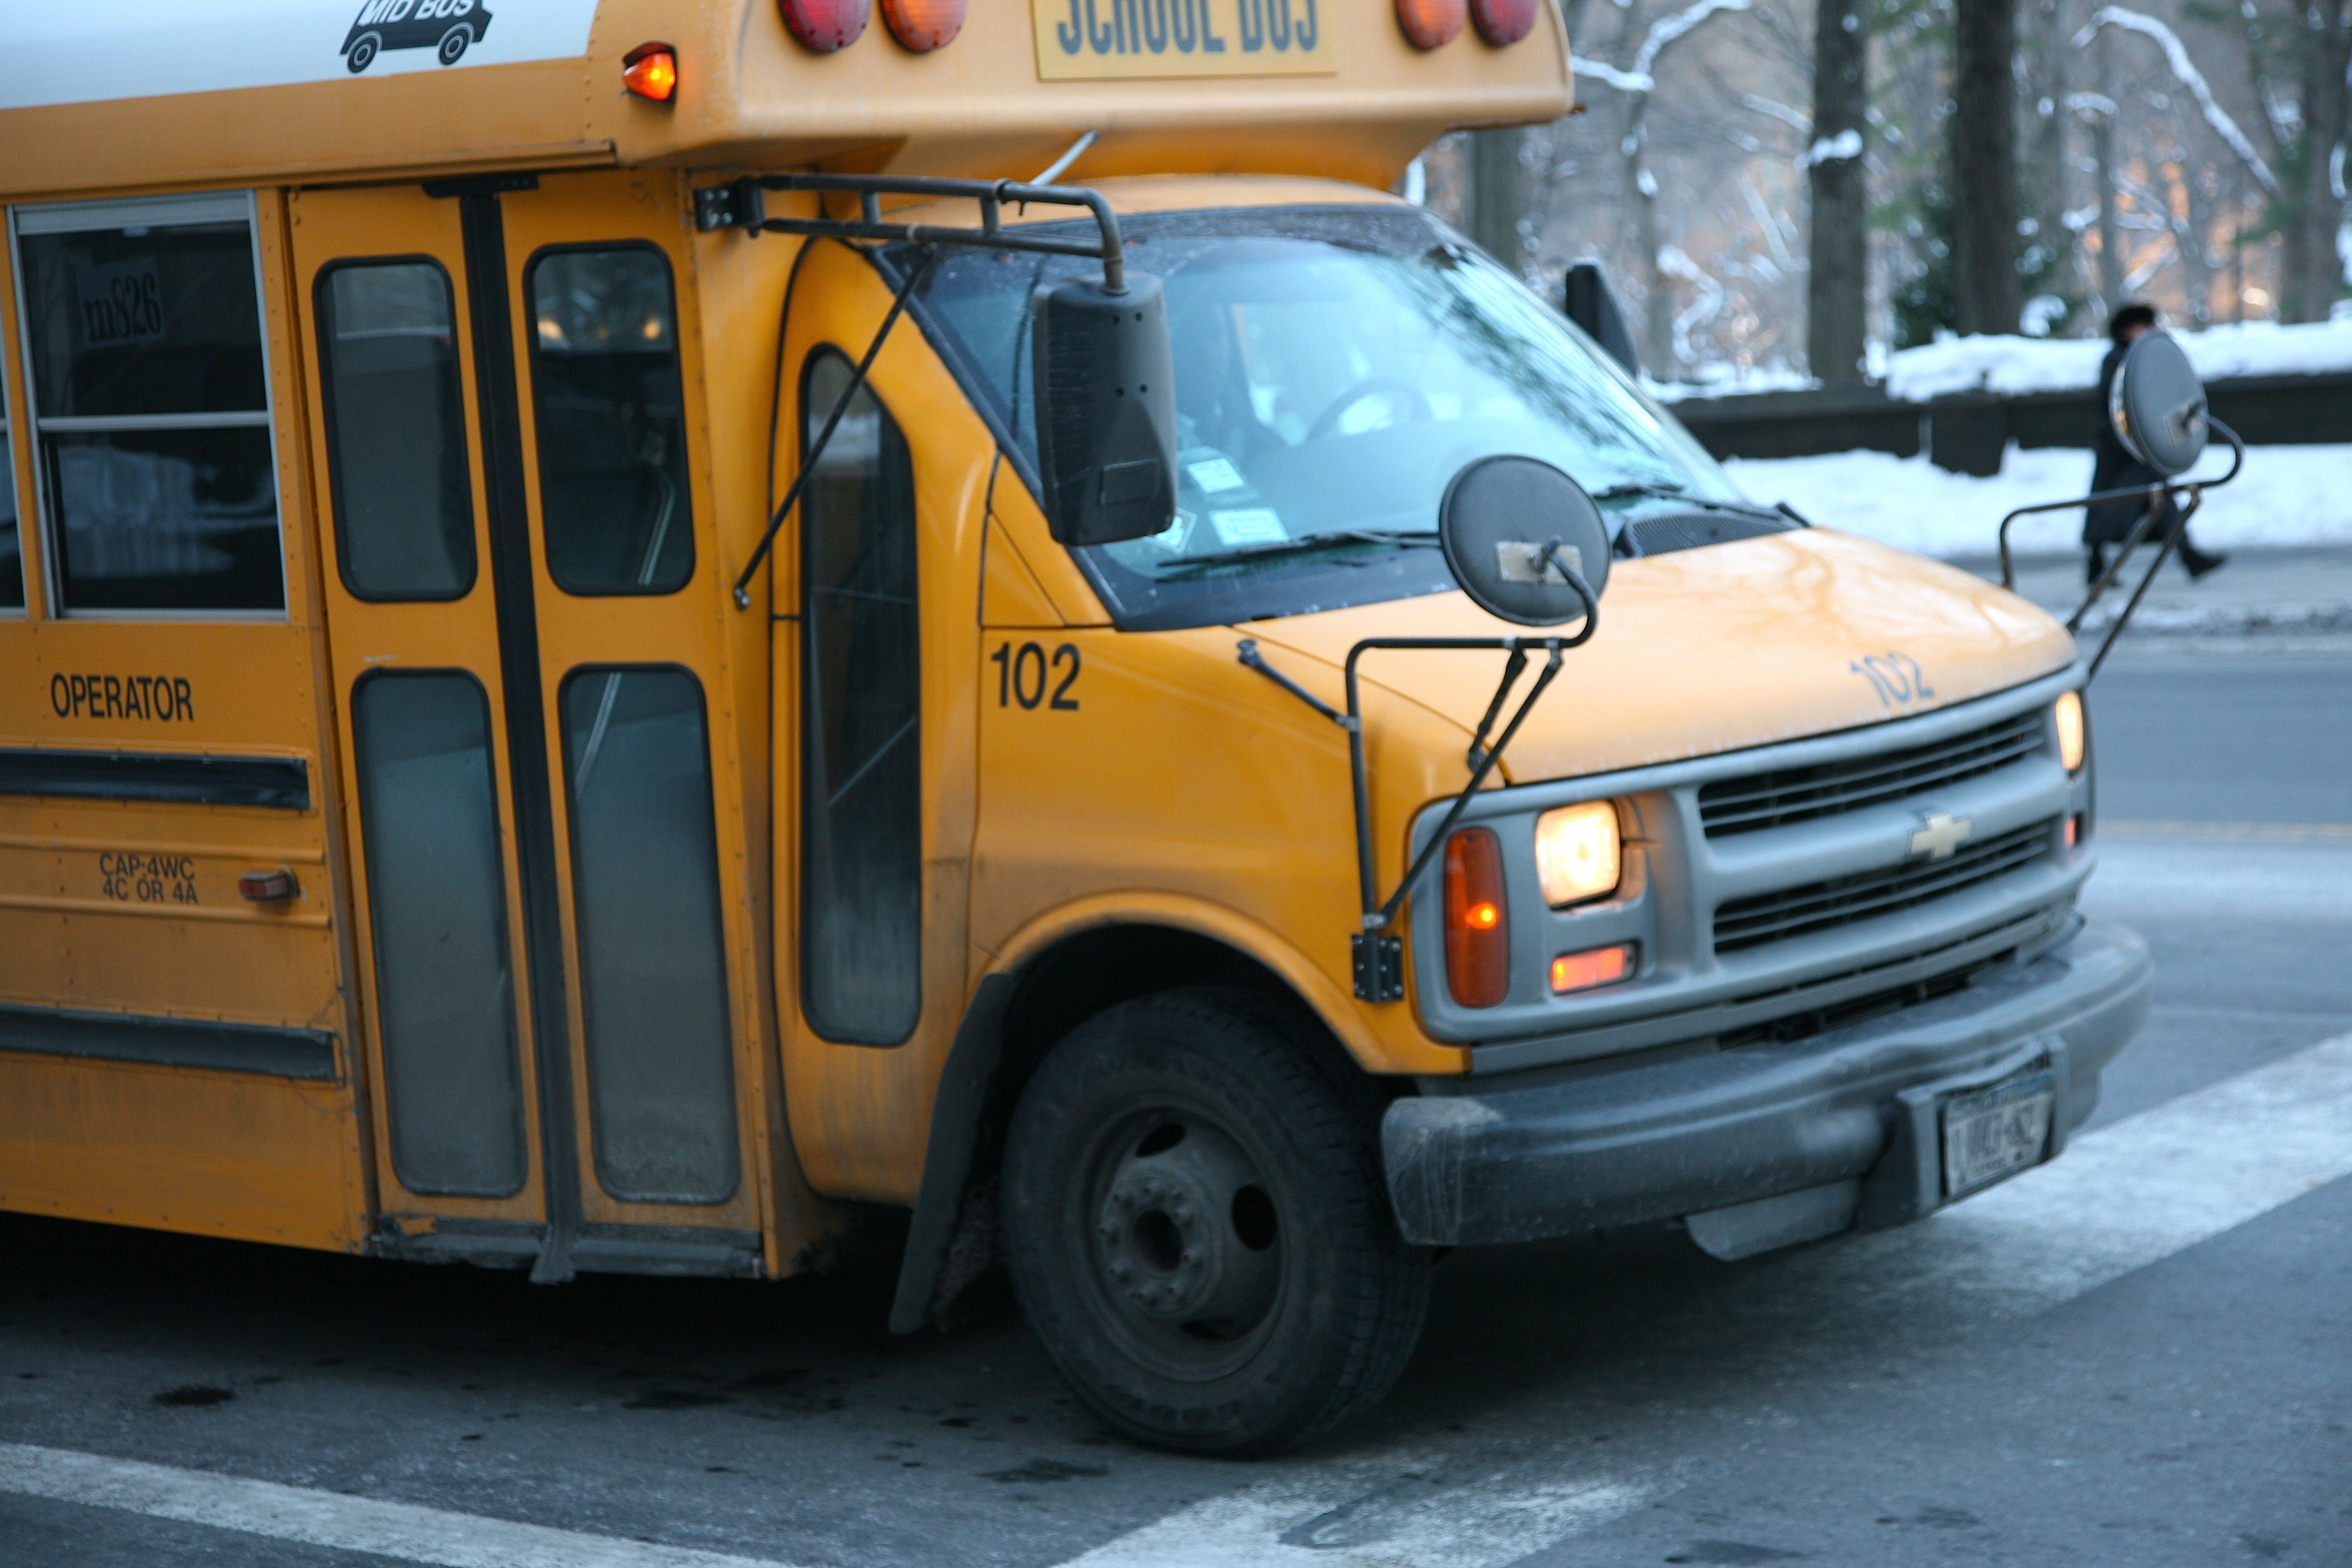
car, van, manhattan, transport, vehicle, nyc, usa, public transport, motor vehicle, bus, newyork, unitedstates, newyorkcity, ny, schoolbus, colombuscircle, midtownmanhattan, midtownwest, commercial vehicle, land vehicle